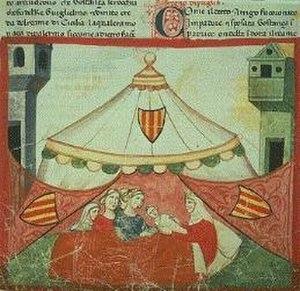
Jesi est une ville italienne de la province d'Ancône dans la région des Marches. Jesi est actuellement la troisième ville la plus peuplée de la province, après Ancône et Senigallia.
Le Liber ad honorem Augusti sive de rebus Siculis est un récit illustré et épique en couplets élégiaques en latin, écrit à Palerme en 1196 par le poète Pierre d'Éboli. La copie présentée et commandée par le chancelier Conrad de Querfurt, se trouve aujourd'hui à la Bibliothèque municipale de Berne sous la référence Ms. 120. Le titre original est inconnu. Celui donné par tradition, Liber ad honorem Augusti, correspond au titre du livre III, et sive de rebus Siculis aux deux premiers livres.